Public intoxication

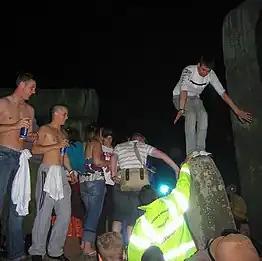
In the United Kingdom, the police normally only enforce the laws against public intoxication if the intoxicated person is unable to act in a reasonable manner, as demonstrated by such activities as climbing on Stonehenge "(pictured)".

In the United Kingdom, there are a number of offences dealing with intoxication, which vary between the constituent countries.